Maharaja Agrasen University

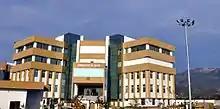
Admin Building

Maharaja Agrasen University offers ten arts, commerce, law and sciences programs, four engineering programs, two management programs and one architecture program.